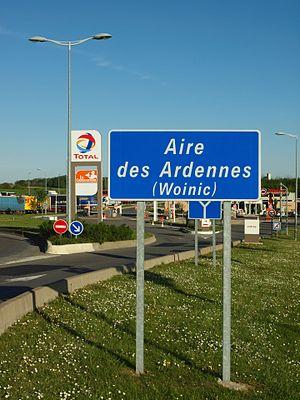
Saulces-Monclin (Ardennes, France)
L’autoroute A34, relie Reims à Sedan en passant par Charleville-Mézières, et se prolonge vers la frontière belge par l'actuelle RN 58. Appartenant à la route européenne 46 et la route européenne 420 jusqu'à Charleville-Mézières, elle constitue la branche est du « Y ardennais », nom de l'axe traversant le département venant de Reims et se divisant en 2, à partir de Charleville-Mézières, vers Bouillon, ou Gué-d'Hossus. Cette autoroute se prolonge vers Bouillon en direction de Liège, Aachen et le sud-est des Pays-Bas. C'est une route pour automobiles limitée à 110 km/h entre Reims et Rethel, pour l'instant, puis à 130 km/h entre Rethel et Charleville-Mézières. Entre Charleville-Mézières et Sedan, elle reprend la trajectoire de l'ancienne A203, qui reliait les deux principales villes du département des Ardennes depuis 1976.